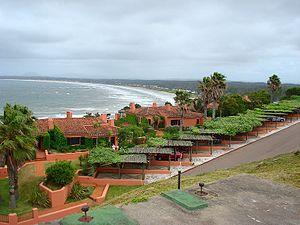
Sauce de Portezuelo ou Portezuelo est une station balnéaire uruguayenne du département de Maldonado, rattachée à la municipalité de Piriápolis.